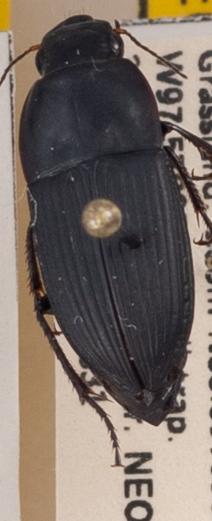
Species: Anisodactylus haplomus
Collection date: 2022-08-31
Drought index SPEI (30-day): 0.756
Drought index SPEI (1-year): -1.22
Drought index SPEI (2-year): -0.556